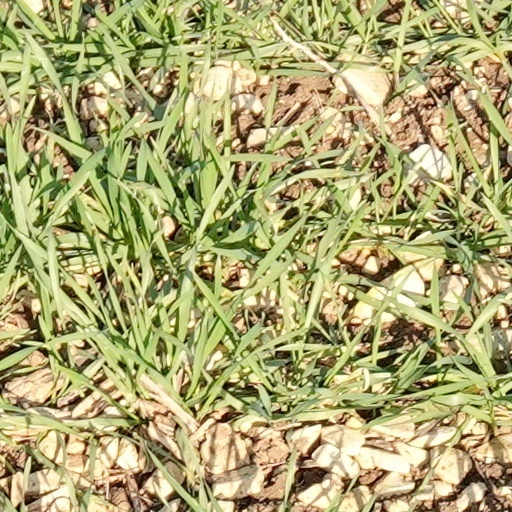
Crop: wheat